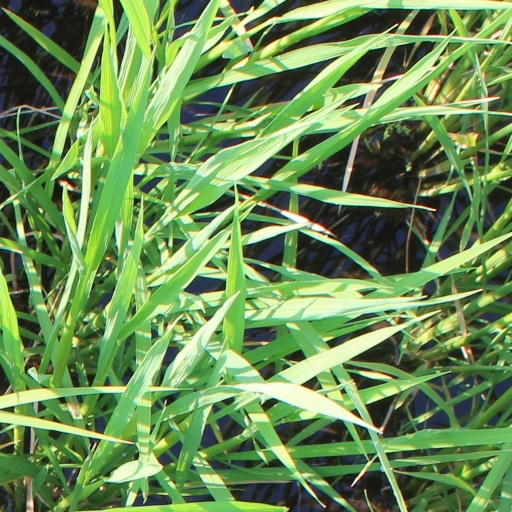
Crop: rice